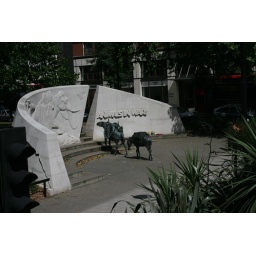
Pictures taken on our sometimes rainy double decker bus tour of London. Animals in war monument